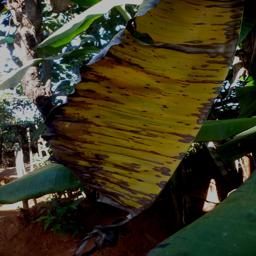
Label: MALBHOG LEAF